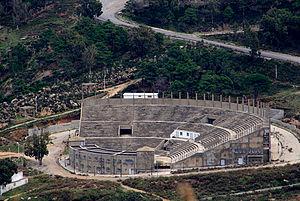
Photos de Tabarka العربية: صور من طبرقة This file was uploaded with Commonist.
Le Tabarka Jazz Festival est un festival annuel de jazz organisé depuis 1973 dans la ville côtière de Tabarka en Tunisie.